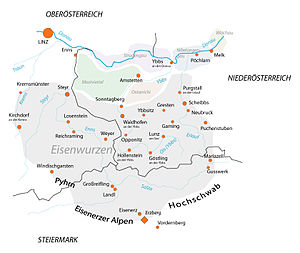
Pyhrn-Eisenwurzen
Pyhrn-Eisenwurzen markeret med gråt på kortet
Pyhrn-Eisenwurzen er en region i den sydøstlige del af den østrigske delstat Oberösterreich. Den er opkaldt efter Pyhrnpasset ved den sydlige grænse til delstaten Steiermark og efter landskabet Eisenwurzen, der siden det 19. århundrede har været domineret af jernindustrien.